Gatlinburg, Tennessee

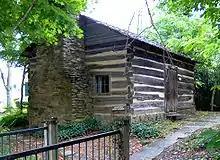
The William "Old Billy" and Martha Jane Huskey Ogle Cabin in Gatlinburg

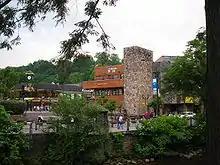
Downtown Gatlinburg

For centuries, Cherokee hunters, as well as other Native American hunters before them, used a footpath known as the Indian Gap Trail to access the abundant game in the forests and coves of the Smokies. This trail connected the Great Indian Warpath with Rutherford Indian Trace, following the West Fork of the Little Pigeon River from modern-day Sevierville through modern-day Pigeon Forge, Gatlinburg, and the Sugarlands, crossing the crest of the Smokies along the slopes of Mount Collins, and descending into North Carolina along the banks of the Oconaluftee River. US-441 largely follows this same route today, although it crests at Newfound Gap rather than Indian Gap.